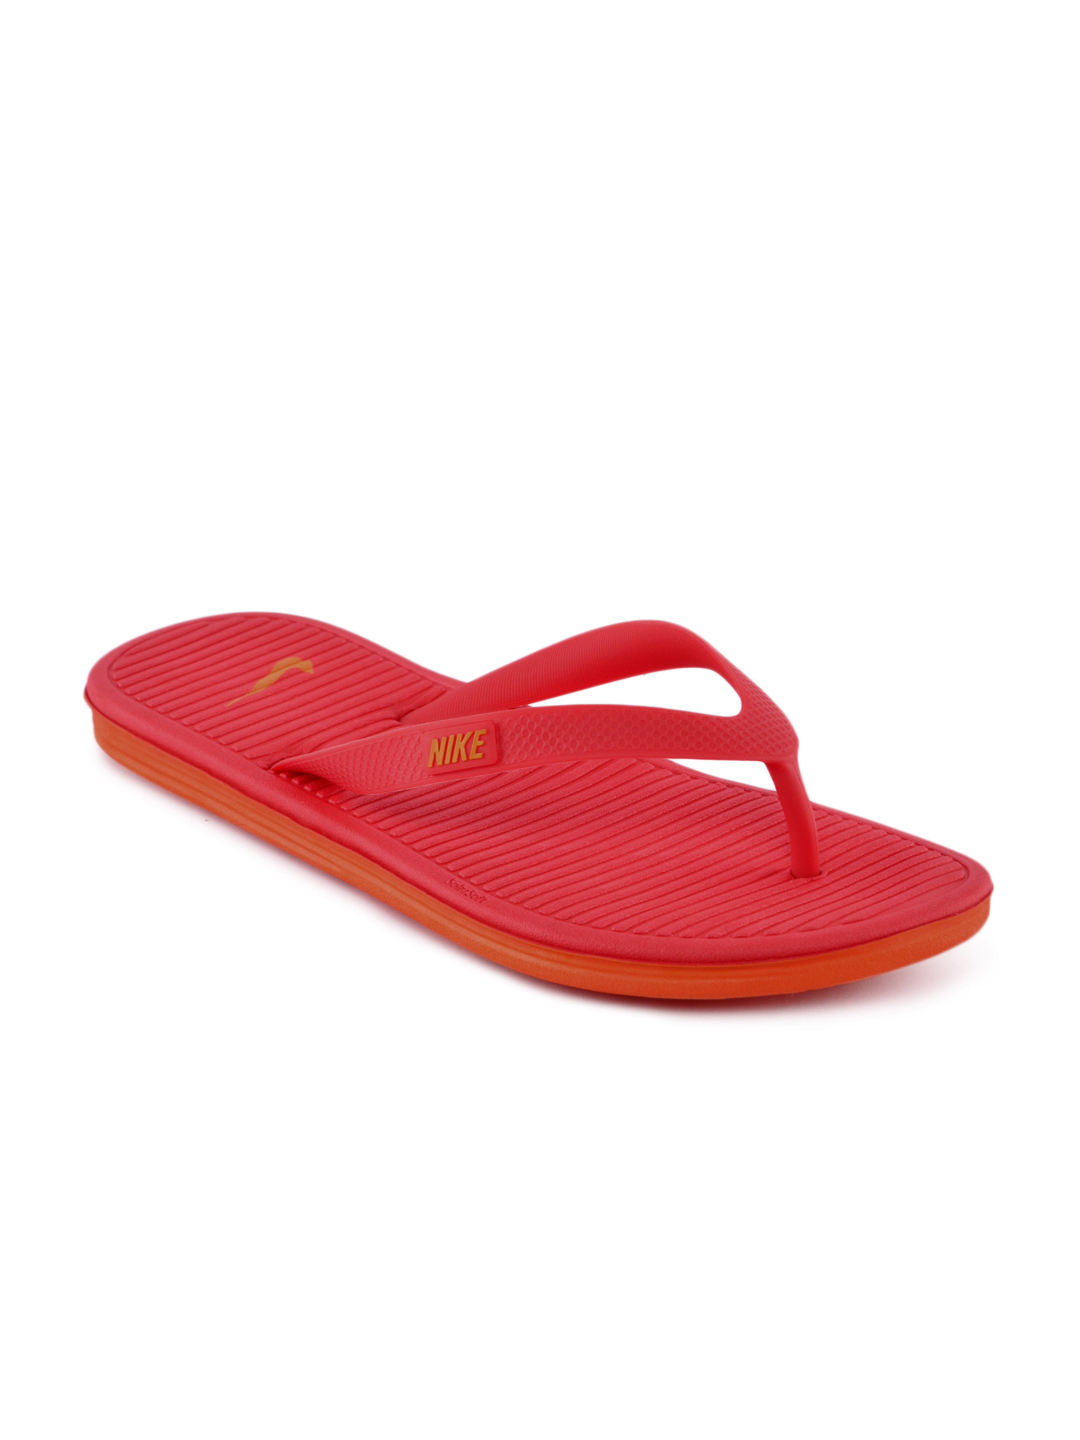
Nike Unisex Solarsoft Thong Orange Flip Flops
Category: Footwear / Flip Flops / Flip Flops
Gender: Unisex
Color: Orange
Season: Summer 2012
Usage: Casual